Overexploitation

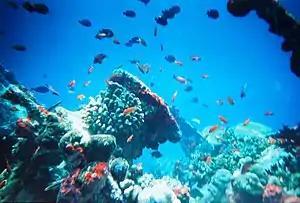
The rich diversity of marine life inhabiting coral reefs attracts bioprospectors. Many coral reefs are overexploited; threats include coral mining, cyanide and blast fishing, and overfishing in general.

Overexploitation is one of the main threats to global biodiversity. Other threats include pollution, introduced and invasive species, habitat fragmentation, habitat destruction, uncontrolled hybridization, climate change, ocean acidification and the driver behind many of these, human overpopulation.